Ontario Coalition Against Poverty

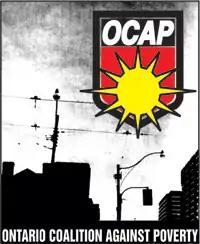
Logo

The Ontario Coalition Against Poverty (OCAP) was an anti-poverty group in Ontario, Canada, which promoted the interests of the poor and homeless. The group used publicity-generating direct action techniques such as squatting and demonstrations which could be confrontational, for example the 2000 Queen's Park protest. On May 13, 2023, OCAP decided at its annual general meeting to cease operations.